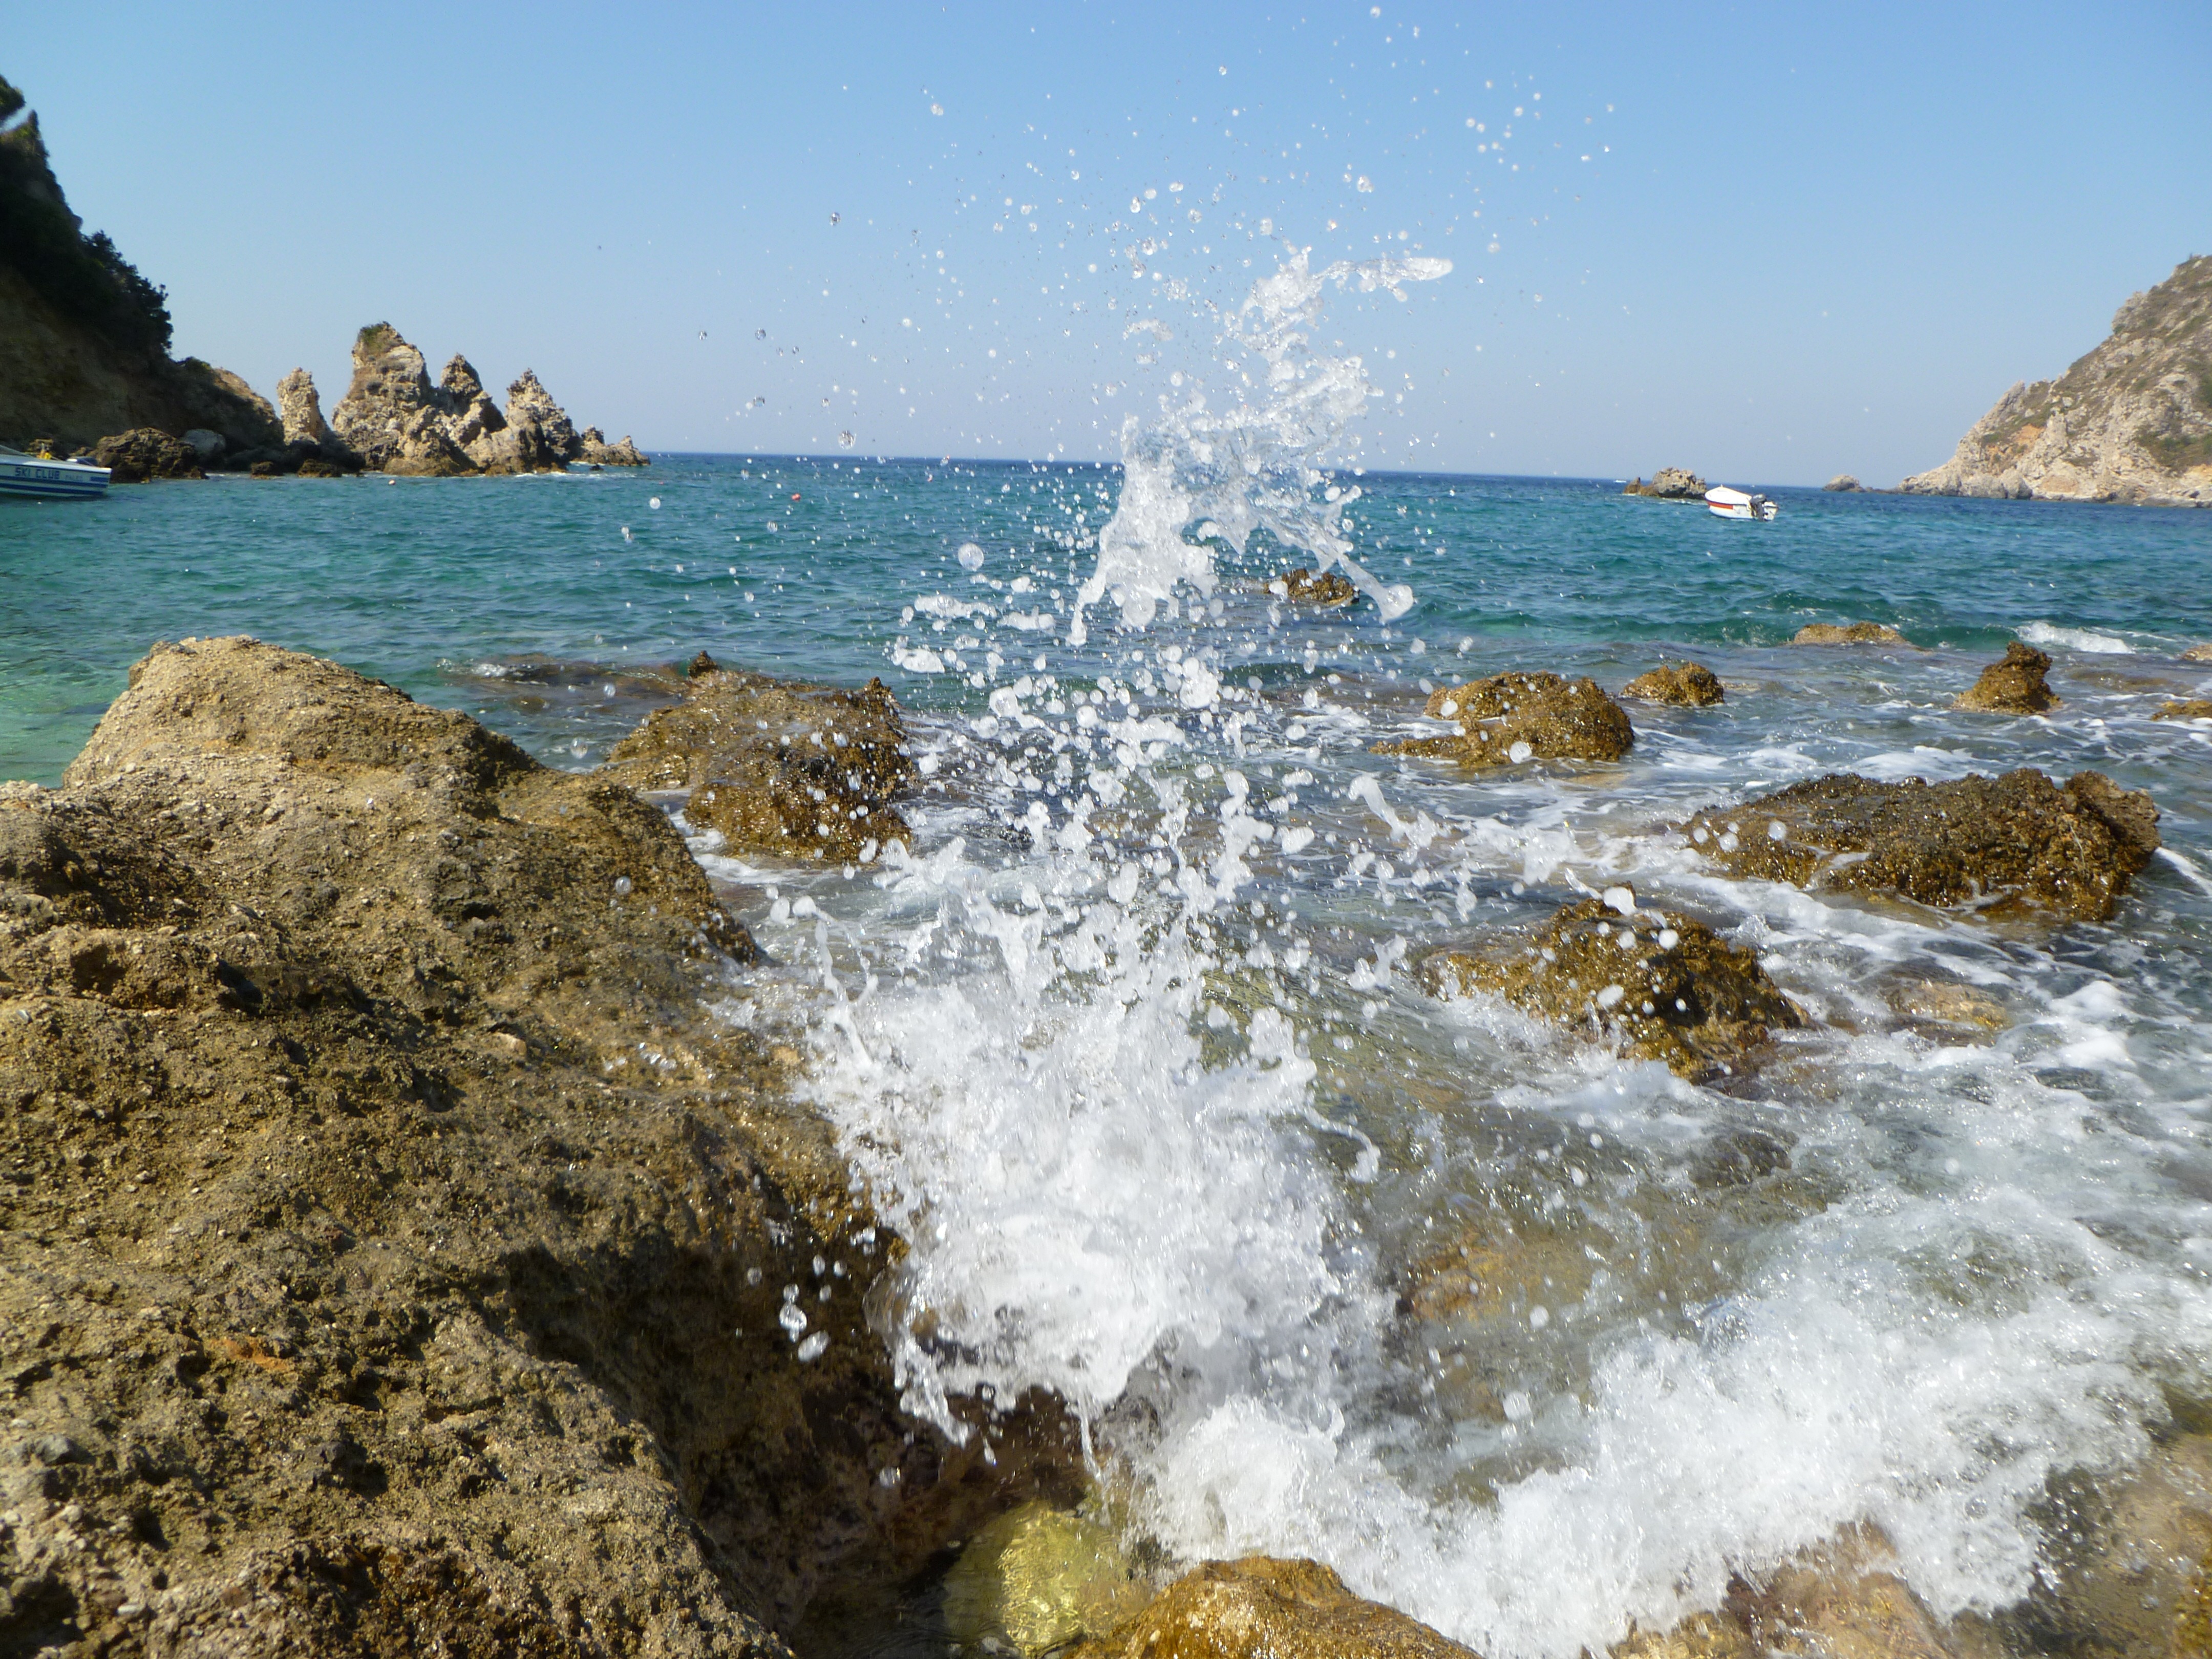
beach, sea, coast, water, rock, ocean, shore, wave, vacation, cliff, cove, bay, terrain, body of water, cape, corfu, wind wave